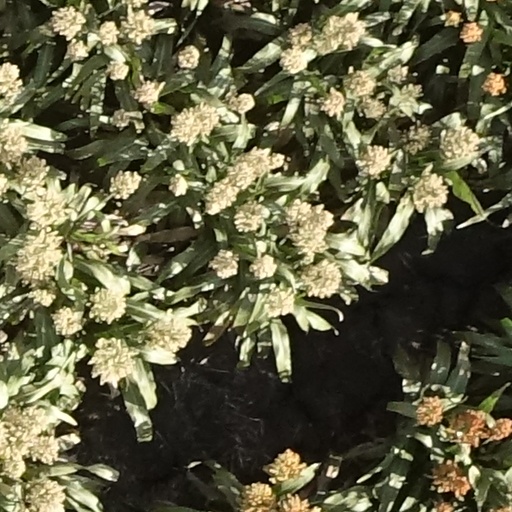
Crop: sorghum